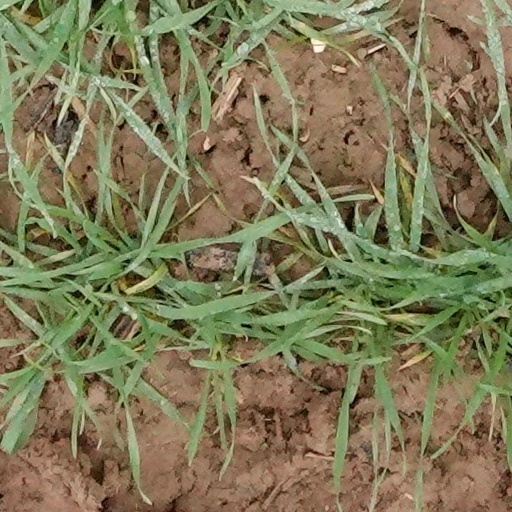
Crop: wheat